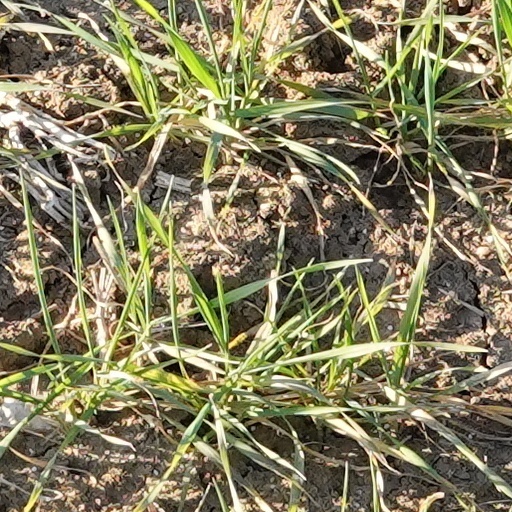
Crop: wheat